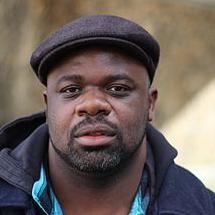
Age: 38